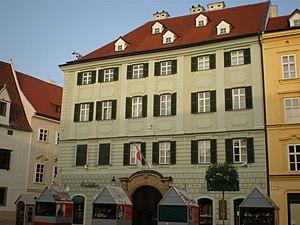
Ambassade du Japon à Bratislava, Slovaquie. This media shows the protected monument with the number 101-152/0 (other) in the Slovak Republic.
Voici les représentations diplomatiques du Japon à l'étranger :